Pedestrian scramble

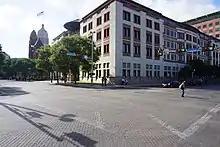
Pedestrian scramble at the corner of S Flores Street and Dolorosa in San Antonio

In New York City, there were 635 intersections with exclusive pedestrian phases , although the majority were "T-away" intersections (T-intersections where the cross street takes traffic away from the intersection) and mid-block crossings, where a pedestrian scramble was one of the two phases. Many of the remaining 86 intersections with pedestrian scrambles are located where intersection geometry is skewed, requiring diagonal crossings from pedestrians and/or an exclusive pedestrian phase due to conflicts with vehicular traffic. Major pedestrian scrambles include the intersection of Vesey Street, Broadway, Park Row, and Ann Street in Lower Manhattan, as well as at Nostrand Avenue and Flatbush Avenue in Midwood, Brooklyn.